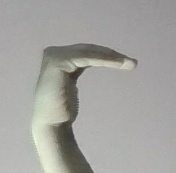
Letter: haa